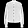
Label: Coat